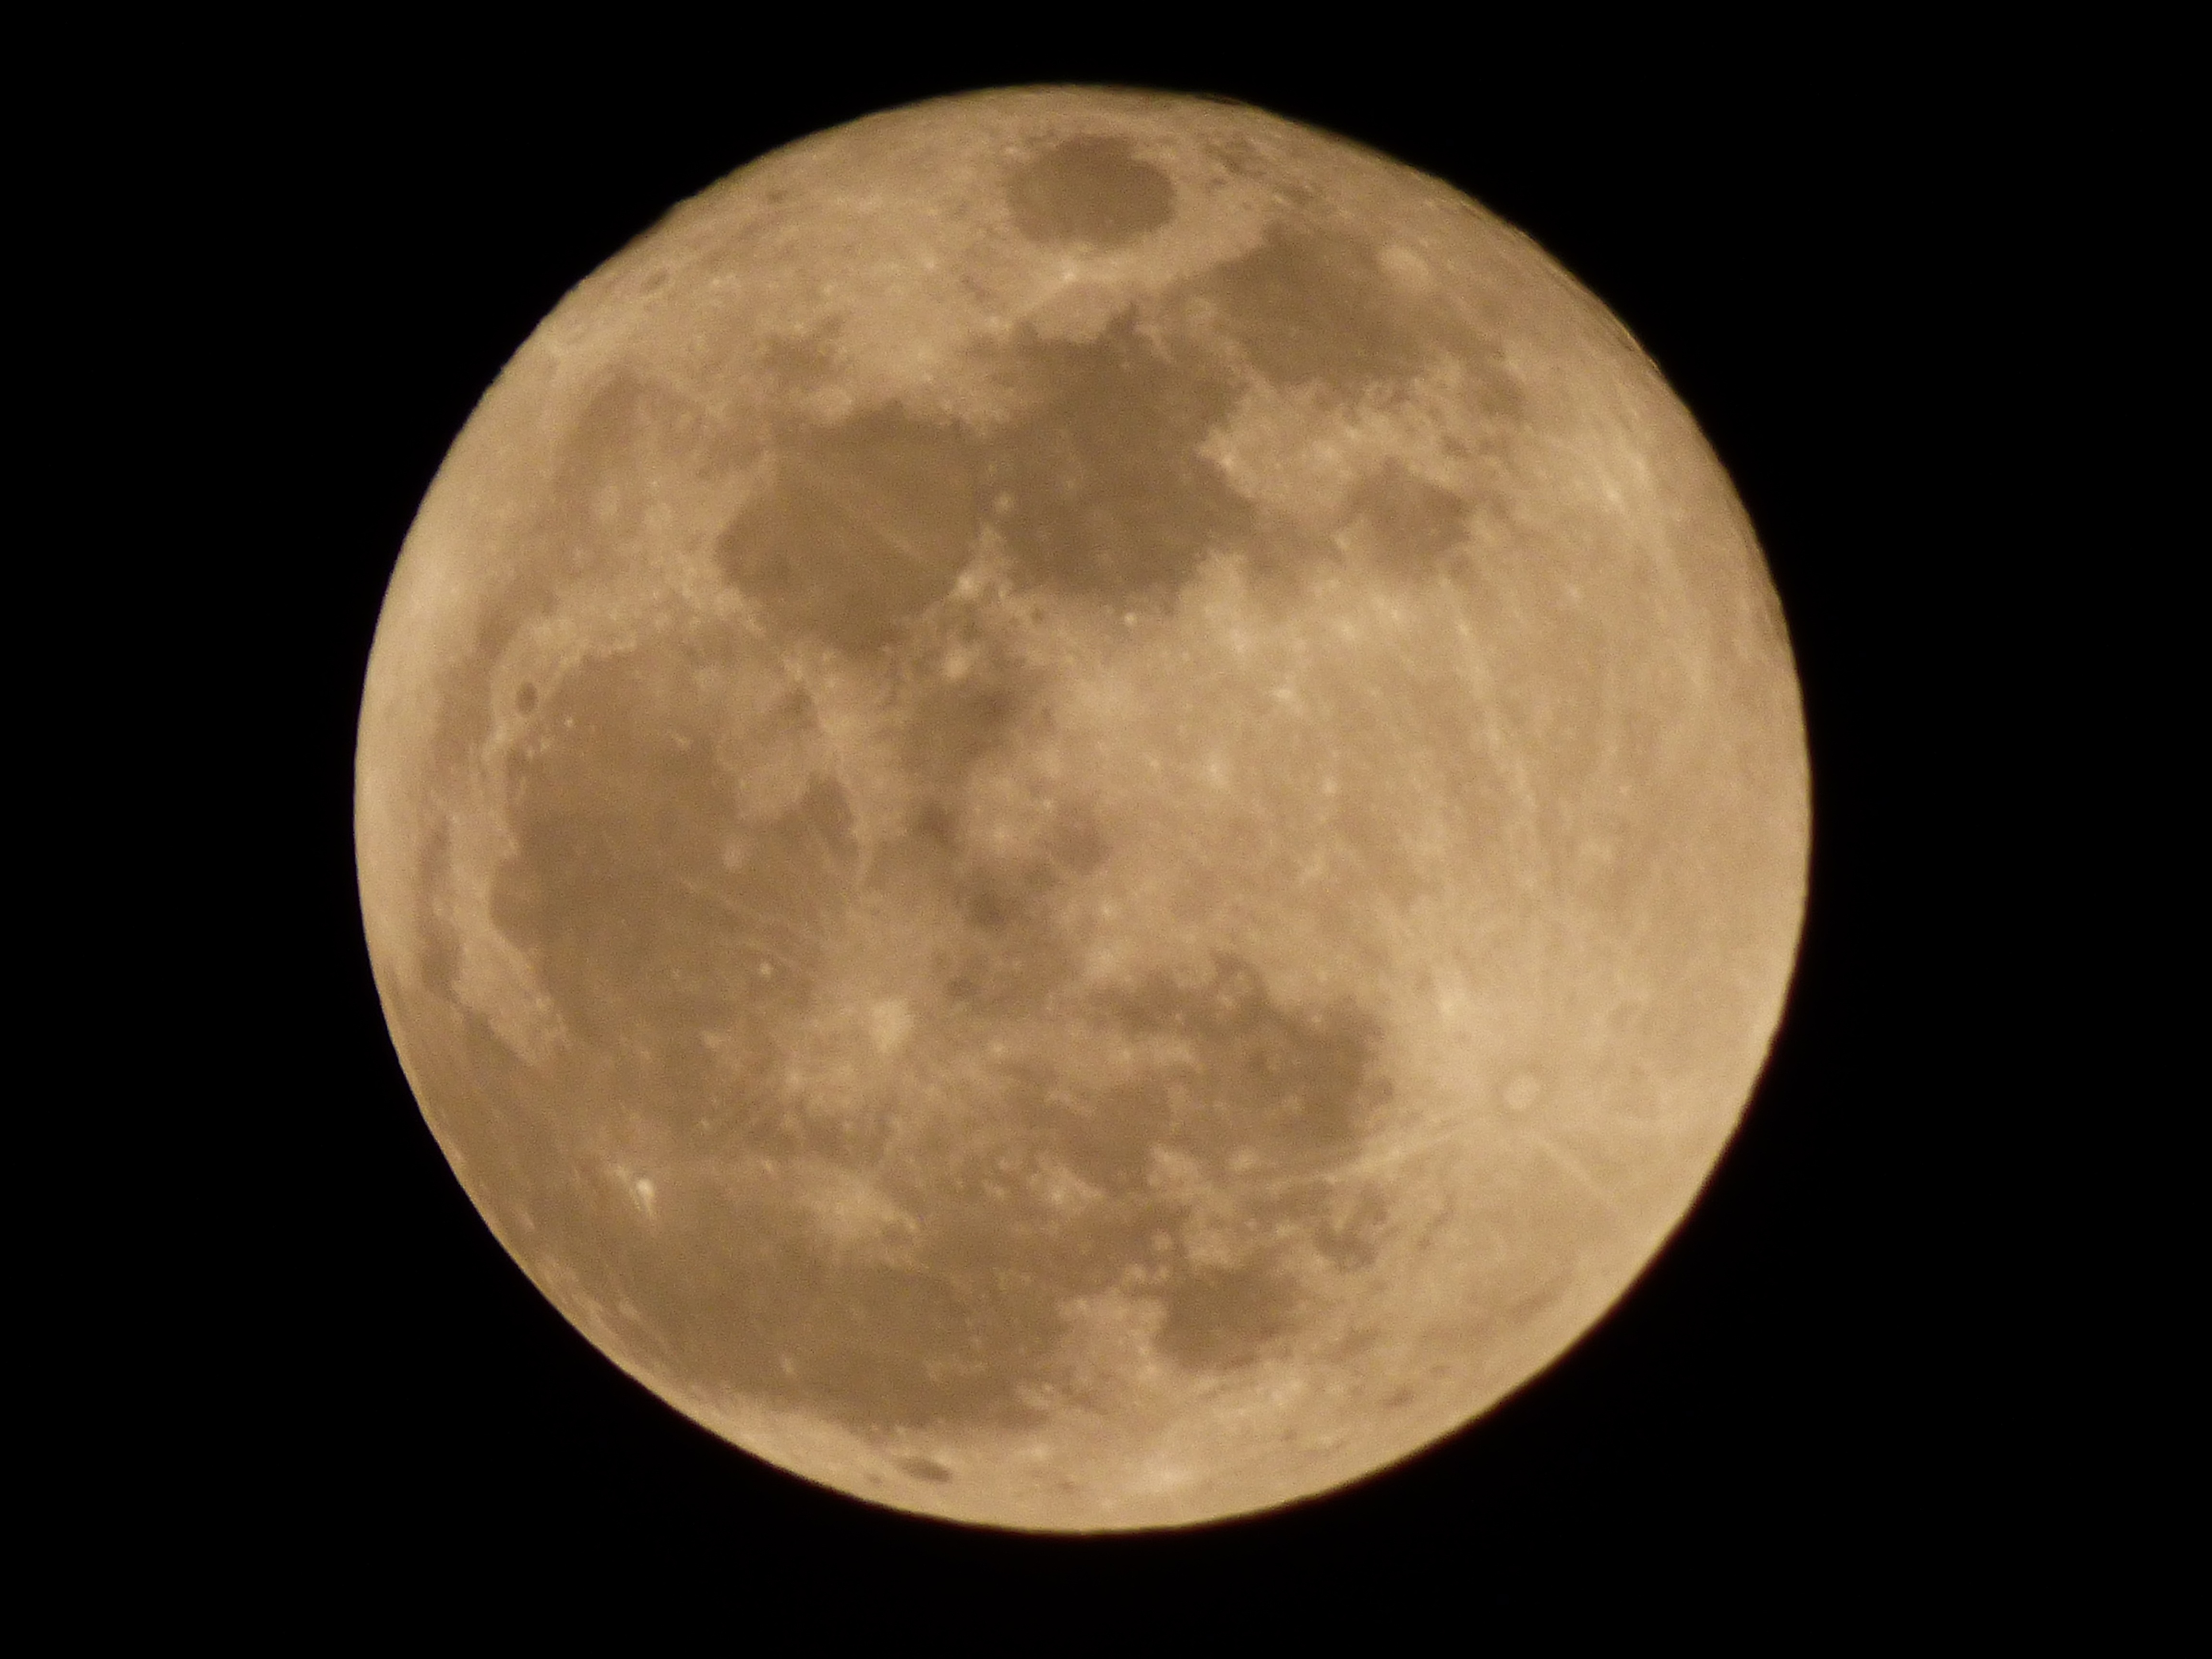
atmosphere, dark, night sky, moon, full moon, rising, astronomical object, celestial event